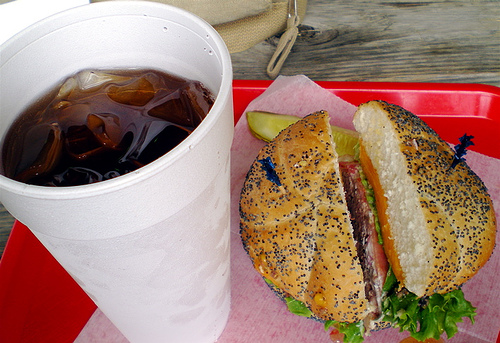
question: トレーは何色ですか？
answer: 赤です。

question: コップはいくつありますか？
answer: １つです。

question: 紙は何色ですか？
answer: 白です。

question: コップは何色ですか？
answer: 白です。

question: ハンバーガーはいくつに切られていますか？
answer: ２つです。

question: ハンバーガーには何が刺してありますか？
answer: つまようじです。

question: ハンバーガーはどこにありますか？
answer: 紙の上です。

question: つまようじは何色ですか？
answer: 黒です。